Monumento al Divino Salvador del Mundo

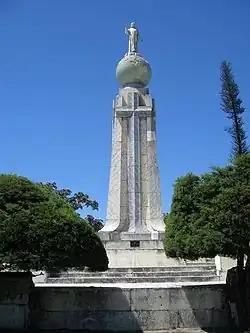
Front view of the monument

Monumento al Divino Salvador del Mundo is a monument located on Plaza El Salvador del Mundo (The Savior of the World Plaza) in San Salvador City, El Salvador. It consists of a statue of Jesus Christ standing on top of a global sphere of planet Earth, placed on top of the tall four-sided concrete base pedestal. It is a landmark located in the country's capital San Salvador. It is a symbol that identifies and represents both El Salvador and Salvadorans throughout the world.